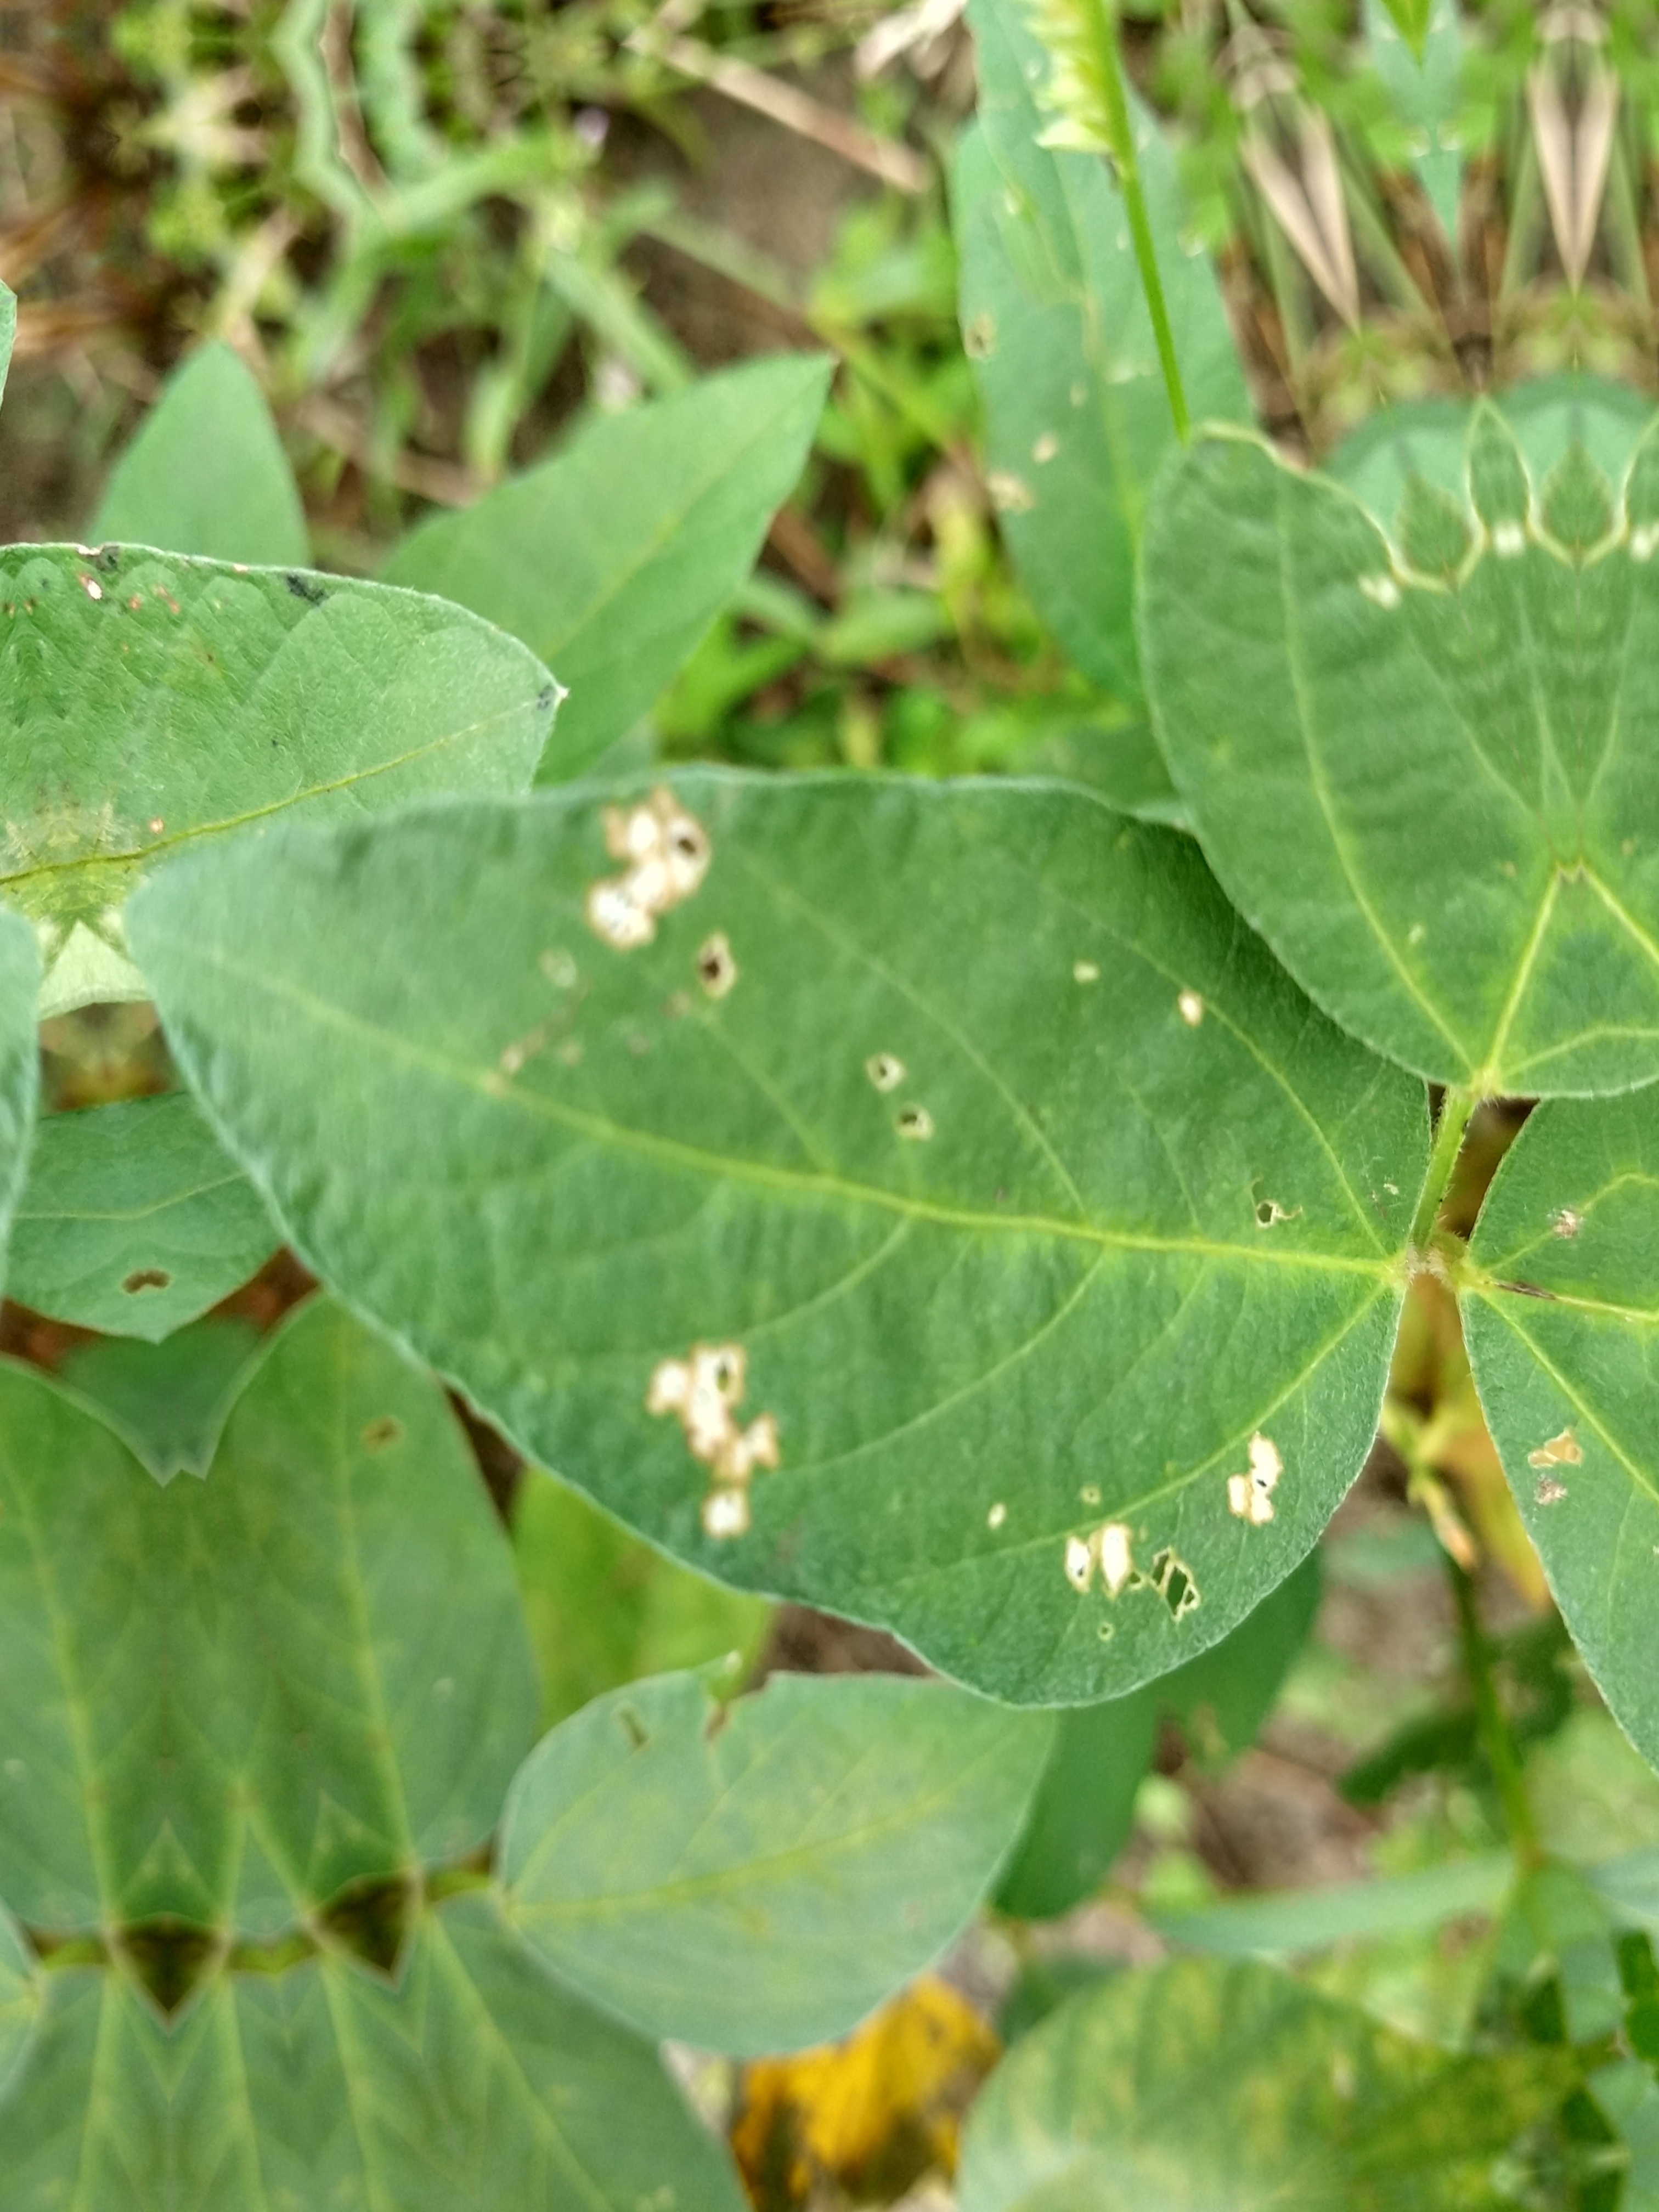
Label: Disease